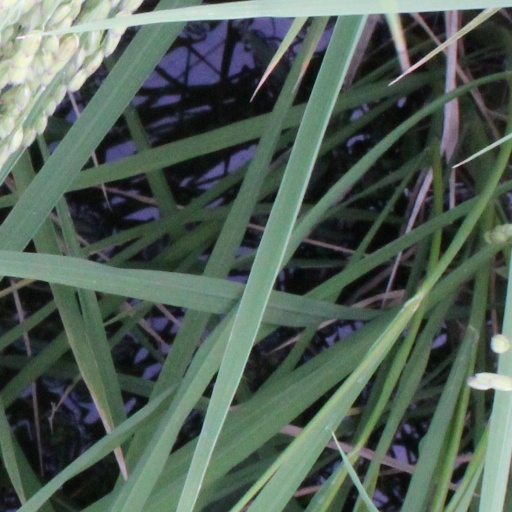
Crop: rice